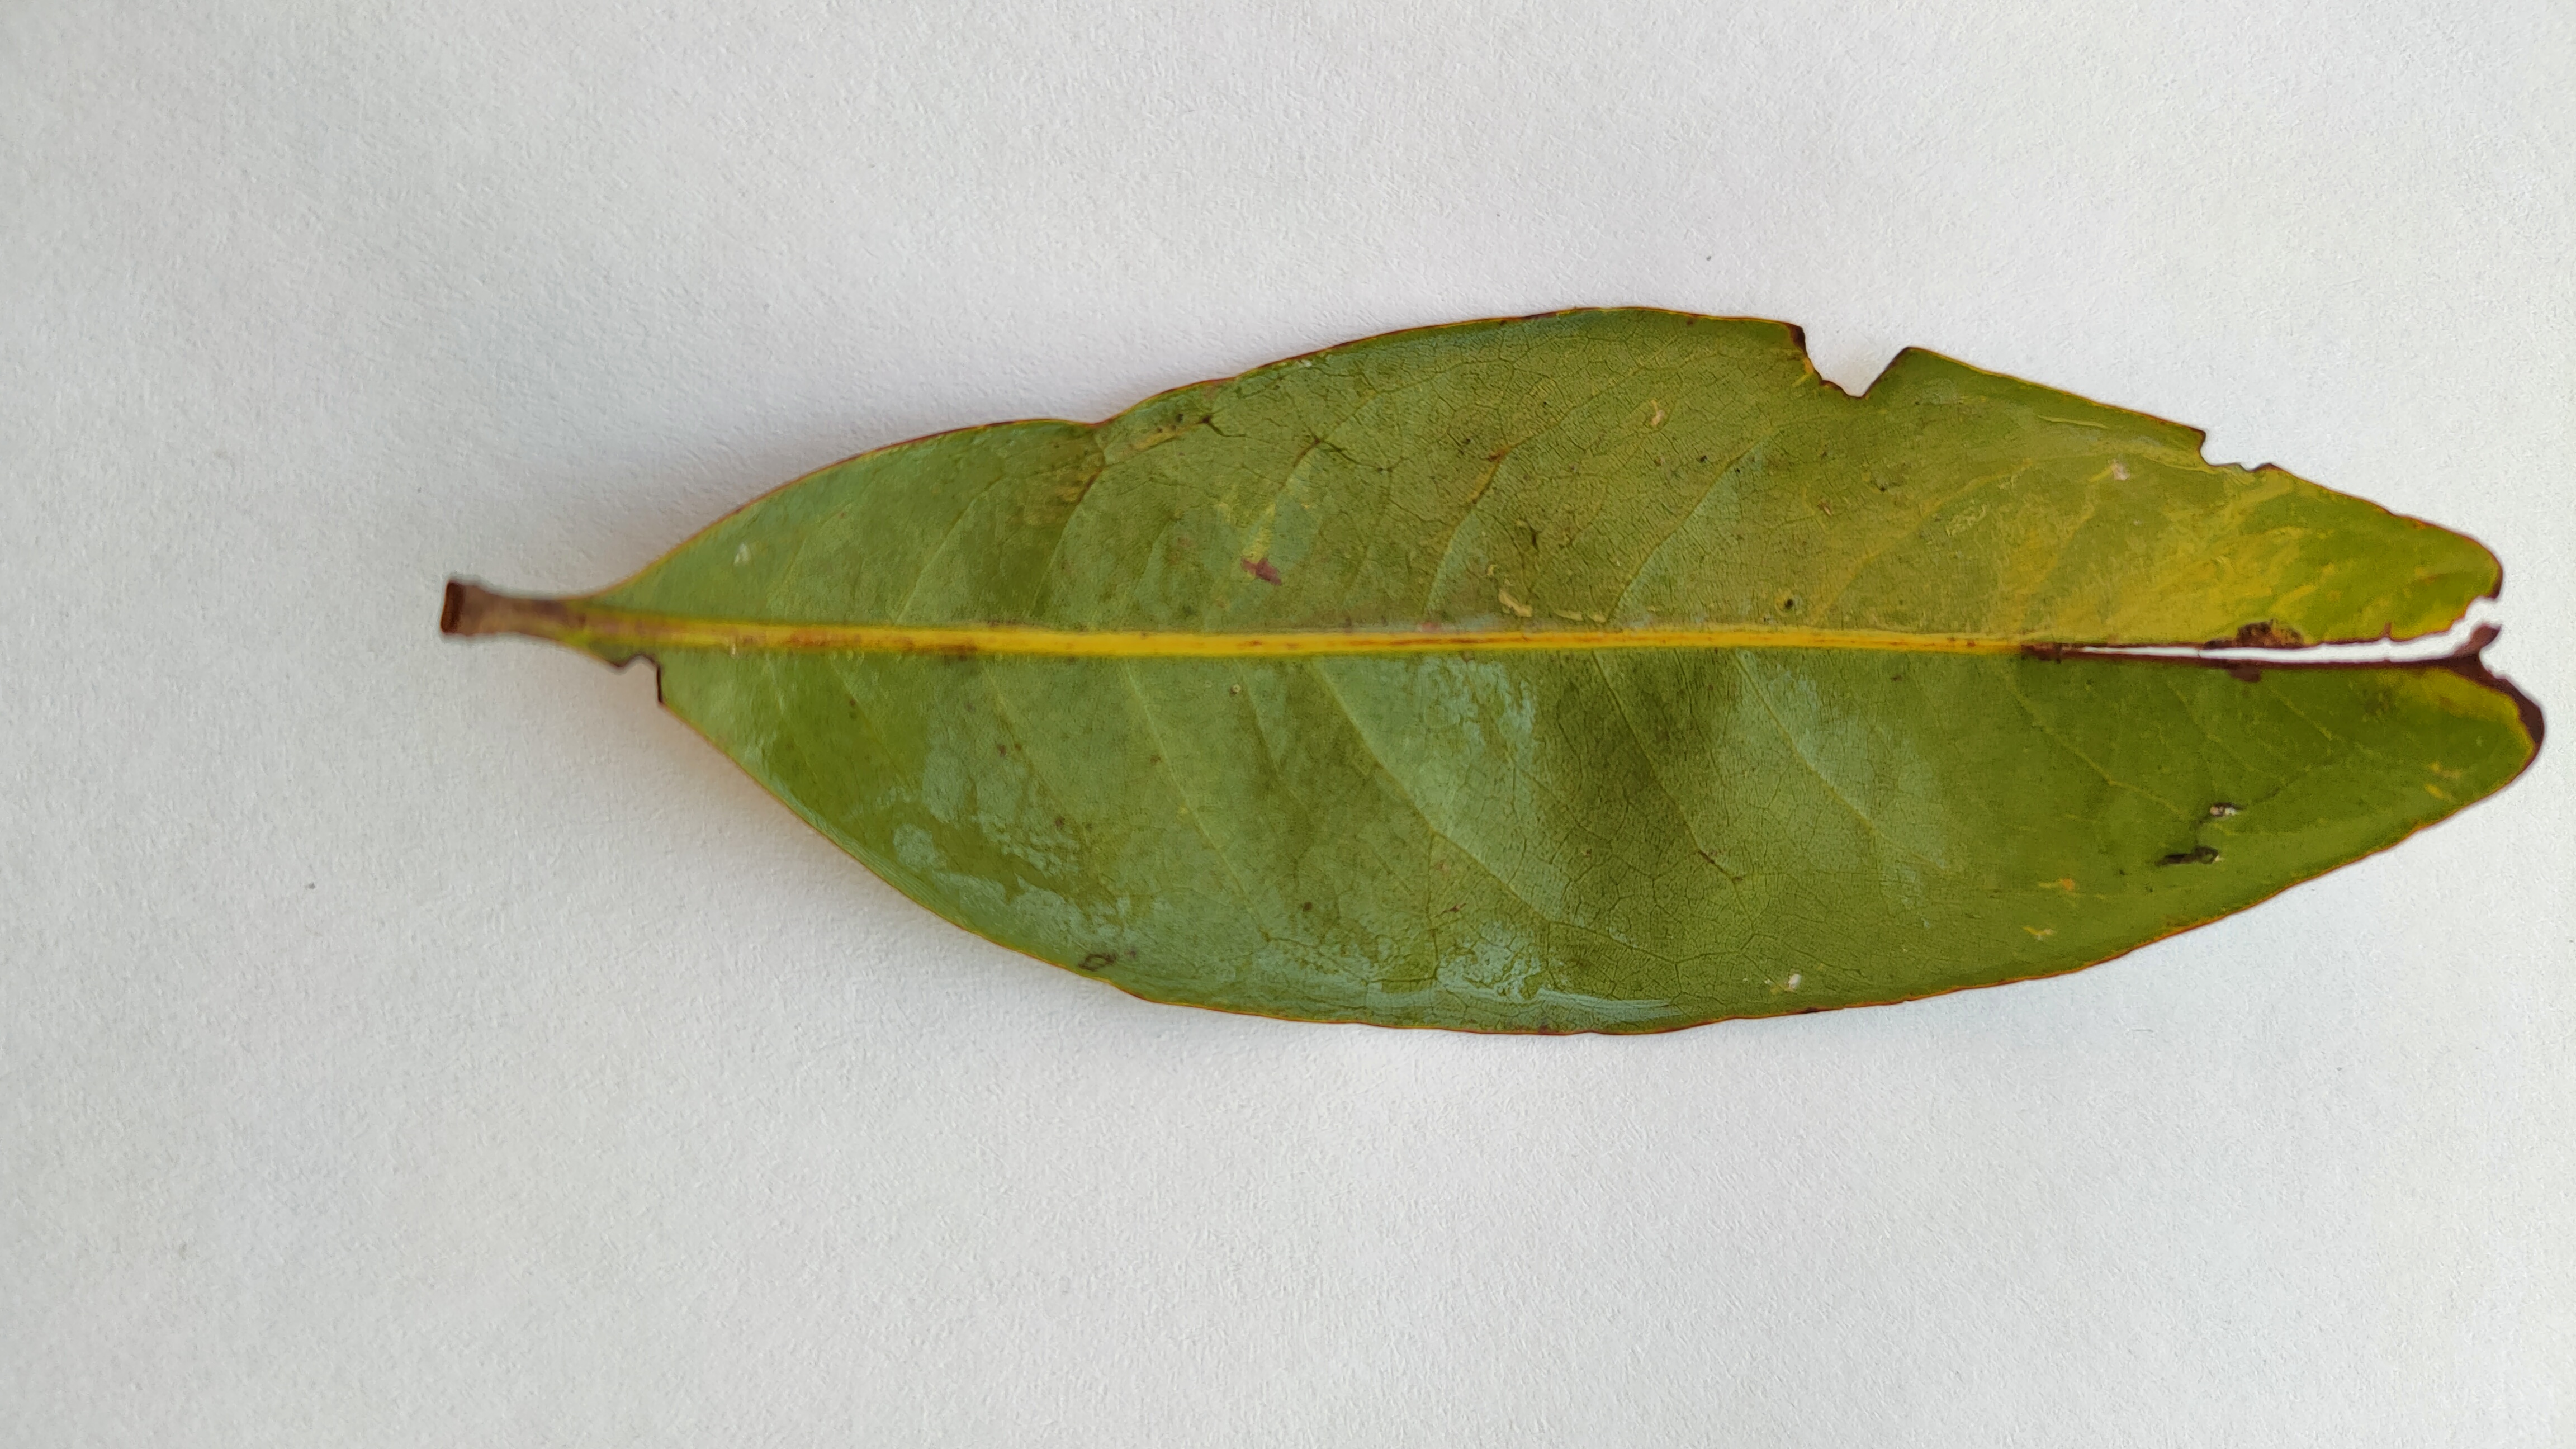
Leaf variety: Lychee